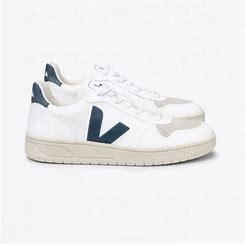
Brand: Veja
Model: V 10 CWL